Pierce Block

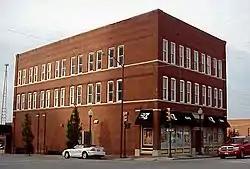
Pierce Block

The Pierce Block is a historic building in downtown Tulsa, Oklahoma on the northeast corner of Third Street and Detroit Avenue, that was constructed as a hotel in 1909. According to the Tulsa Preservation Commission, it is the oldest remaining post-statehood hotel in Tulsa. Originally it was a few blocks west of the Midland Valley Railroad passenger station, which was at Third and Greenwood Avenue.